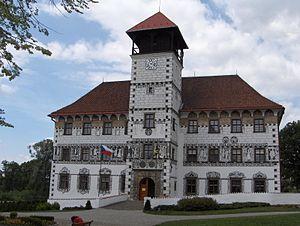
Stará Ves nad Ondřejnicí est une commune du district d'Ostrava-Ville, dans la région de Moravie-Silésie, en République tchèque. Sa population s'élevait à 2 760 habitants en 2018.